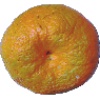
Label: mandarine